John Jellicoe, 1st Earl Jellicoe

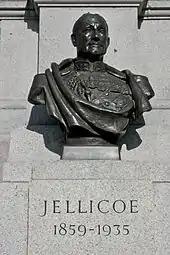
Bust in Trafalgar Square.

Jellicoe was appointed First Sea Lord in November 1916. His term of office saw Britain brought within danger of starvation by German unrestricted U-Boat warfare.